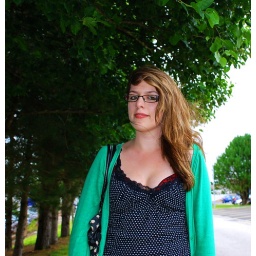
girl in glasses